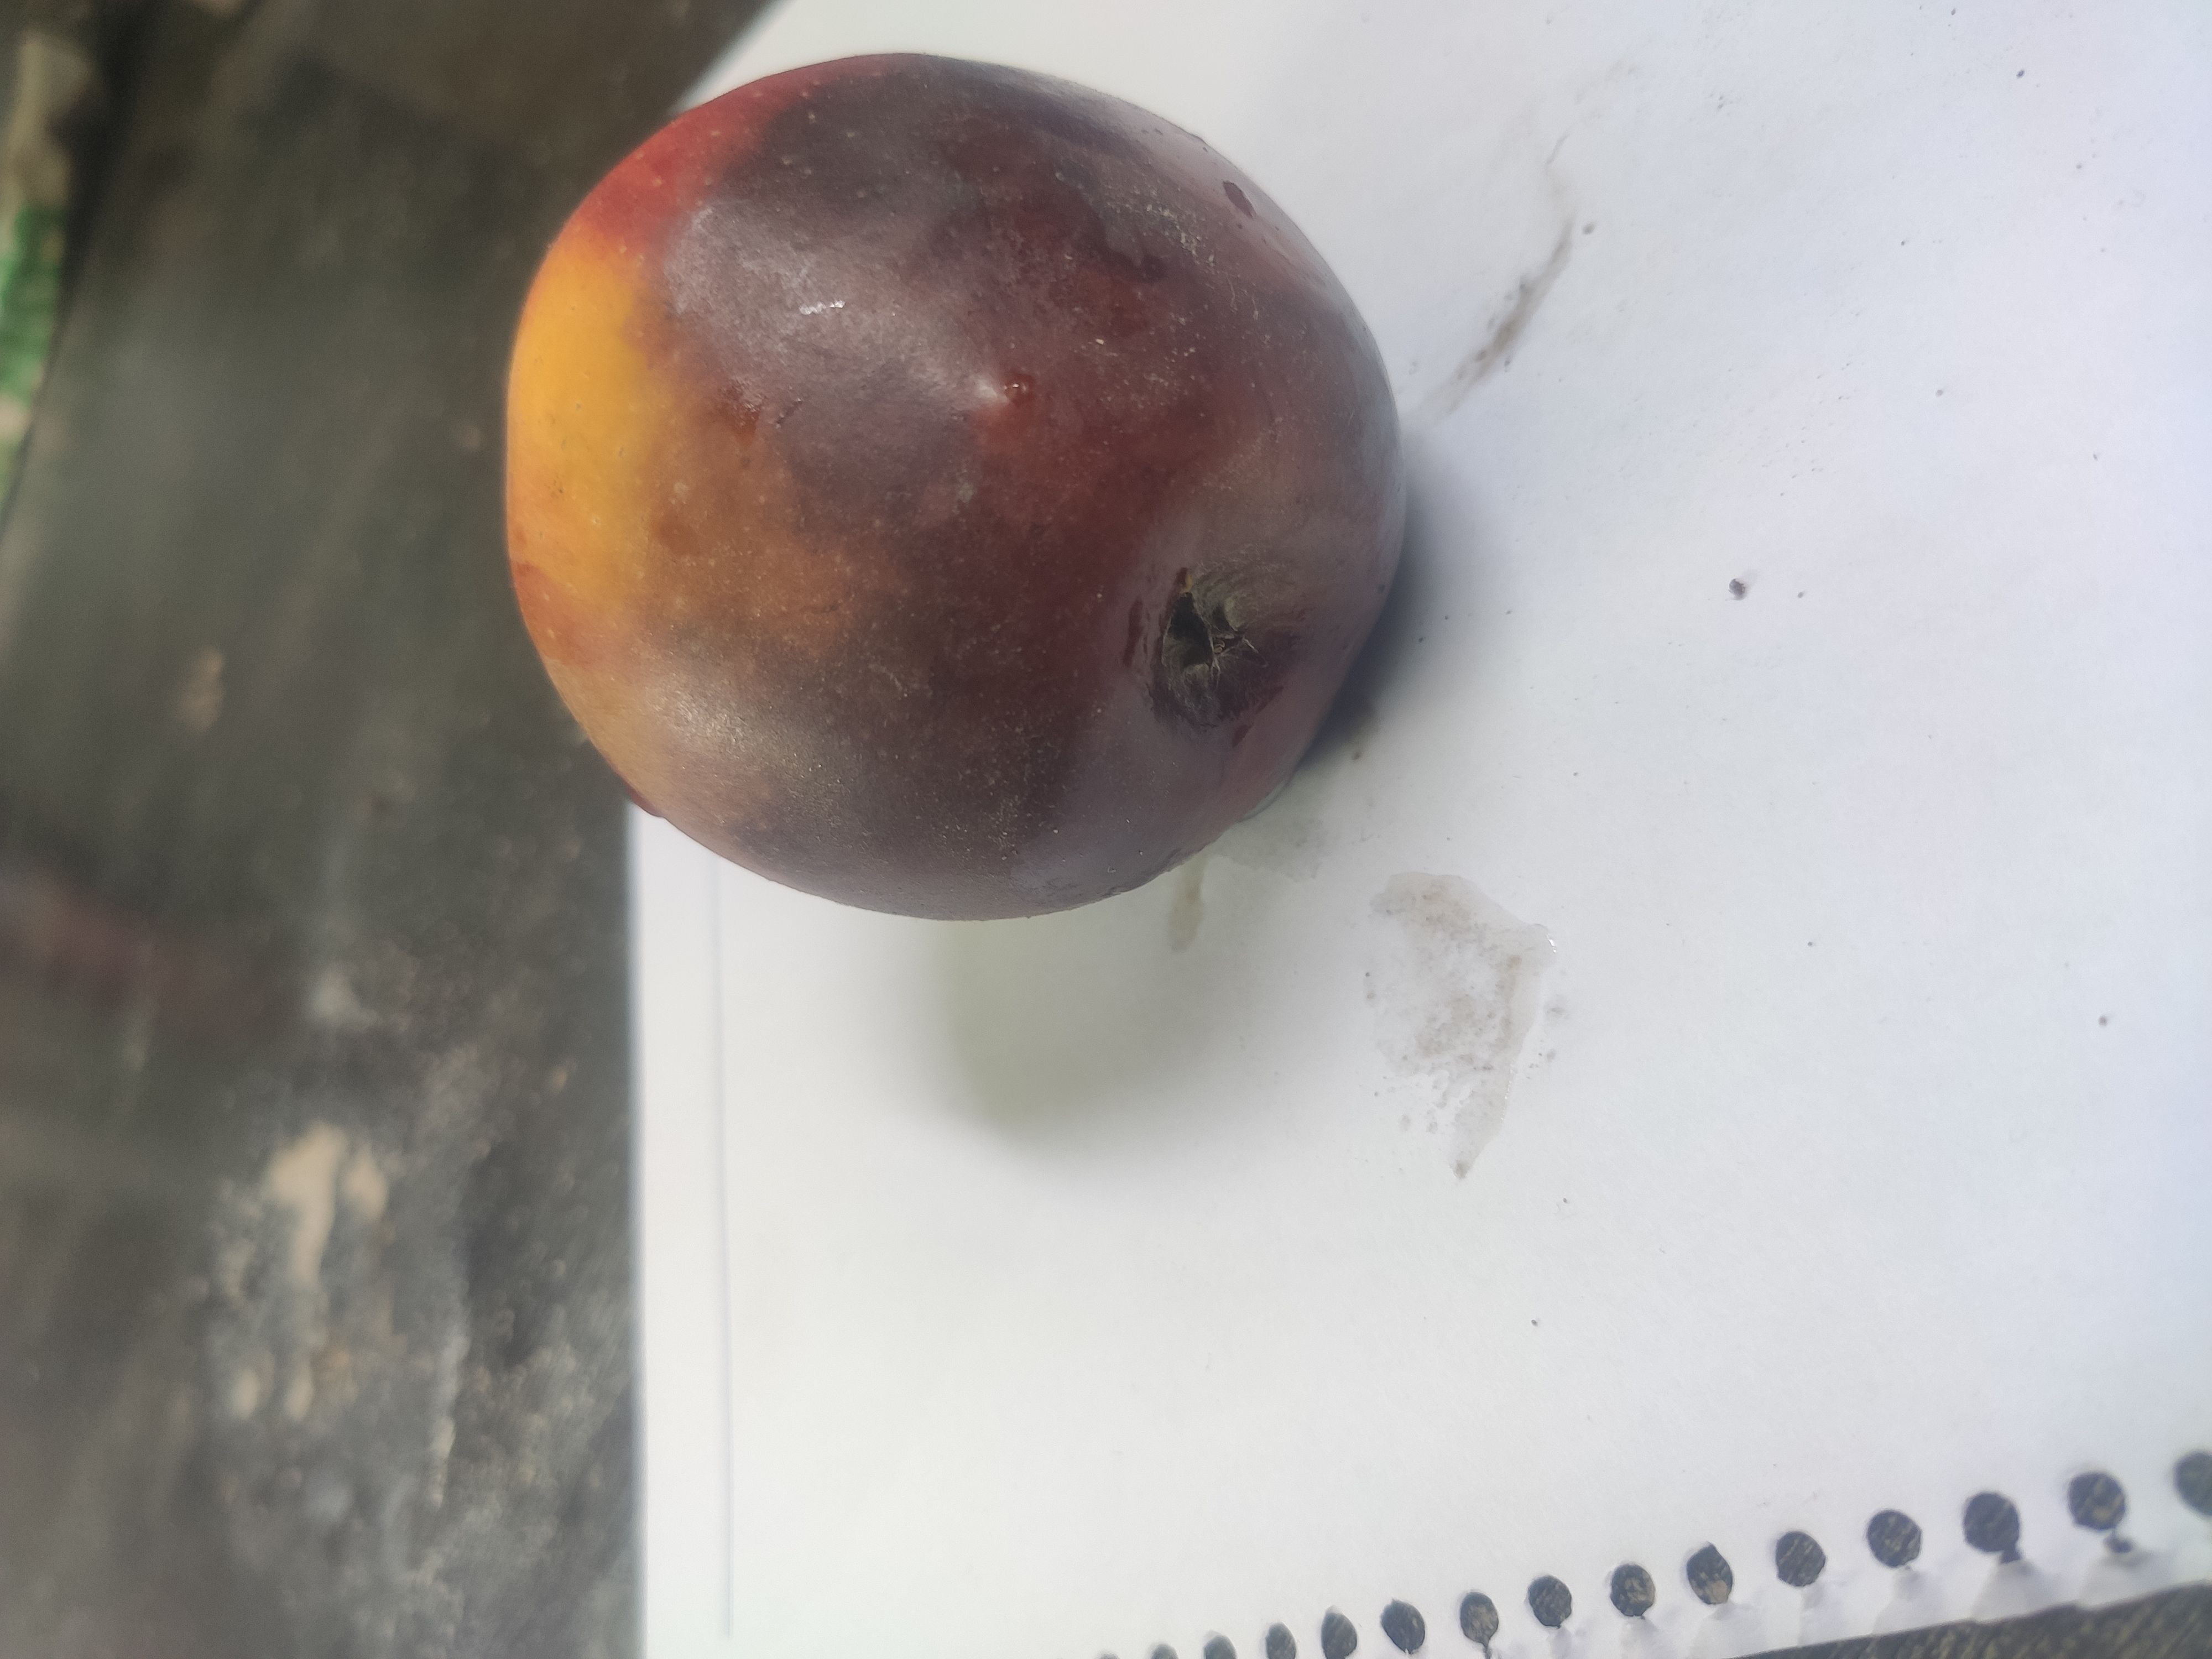
Fruit: apple
Grade: 3rd-grade